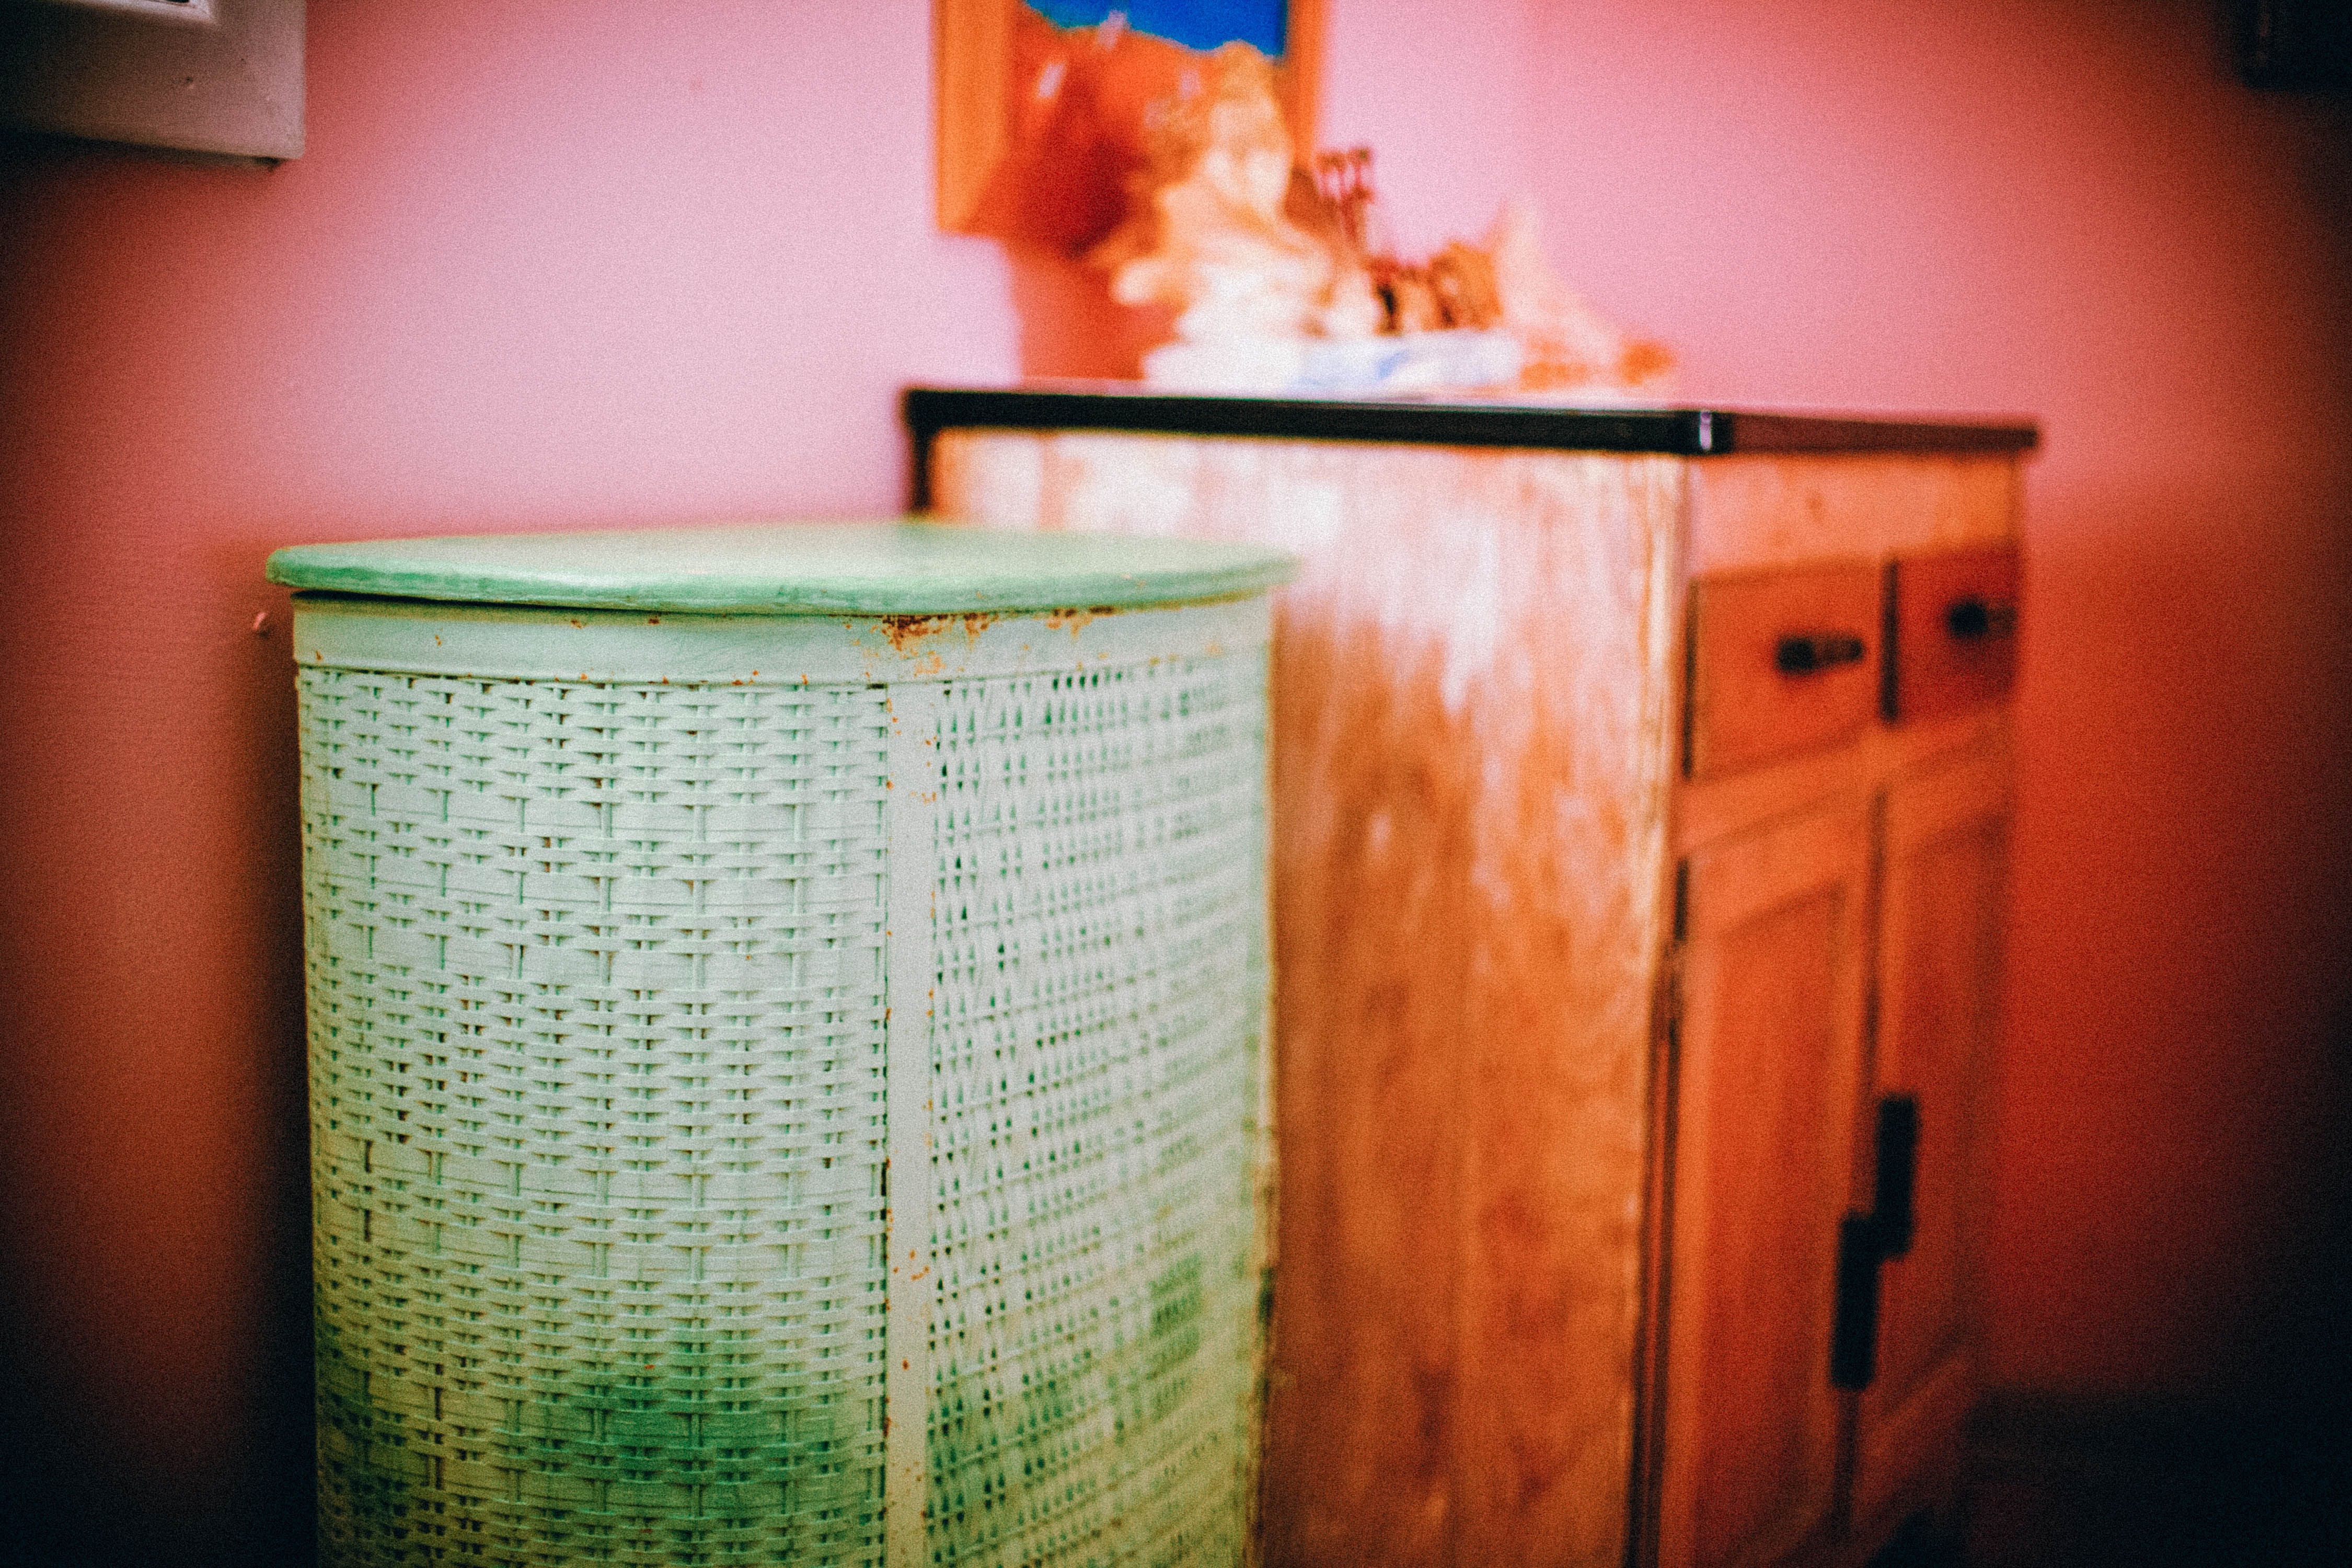
wall, green, red, color, shelf, furniture, room, lighting, interior design, bathroom, art, design, shape, laundry basket, clothes basket